Vittorio Croizat

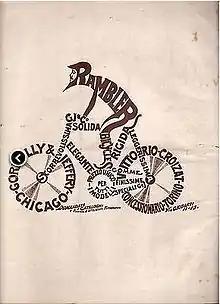
Advertisement for Rambler bicycles; Vittorio Croizat, dealer

Croizat was a pioneer in the automobile industry of northern Italy; after licensing motor designs from Peugeot, he founded Automobili Peugeot SA Brevetti to produce new automobiles under the brand Peugeot-Croizat. The company used modified versions of the Peugeot designs, and operated from 1905 to 1907. Croizat was also a dealer for Rambler bicycles.